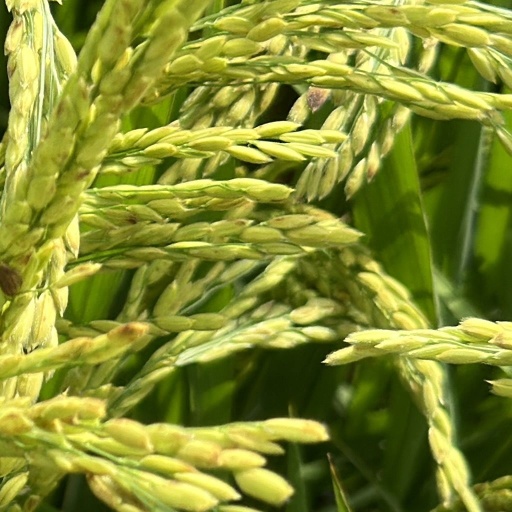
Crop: rice